Théâtrophone

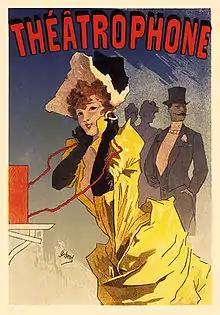
"Le Théâtrophone", an 1896 lithograph from the "Les Maitre de L'Affiches" series by Jules Chéret

Théâtrophone ("the theatre phone") was a telephonic distribution system available in portions of Europe that allowed the subscribers to listen to opera and theatre performances over the telephone lines. The théâtrophone evolved from a Clément Ader invention, which was first demonstrated in 1881, in Paris. Subsequently, in 1890, the invention was commercialized by Compagnie du Théâtrophone, which continued to operate until 1932.